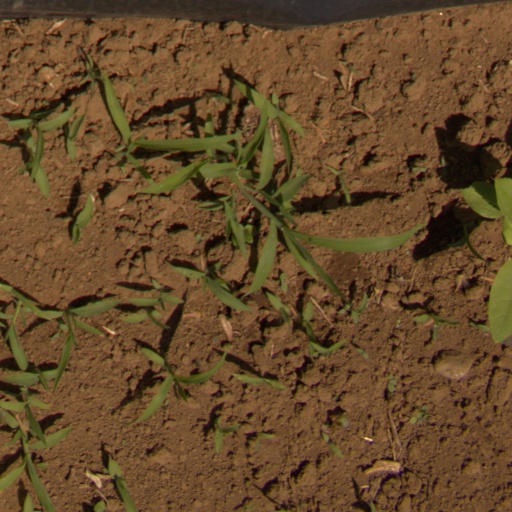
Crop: Jerusalem artichoke